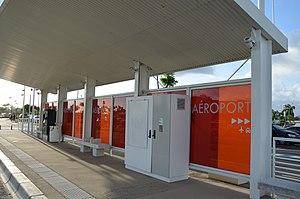
Station ""Aéroport"" du TCSP au Lamentin, en Martinique."
Mozaïk est le nom commercial du réseau de transport en commun des quatre communes de la Communauté d'agglomération du Centre de la Martinique.
L'aéroport international de Martinique-Aimé-Césaire, code AITA : FDF • code OACI : TFFF, anciennement appelé aéroport du Lamentin) est situé sur le territoire de la commune du Lamentin, à 12 km au sud de Fort-de-France, en Martinique.
Le Transport collectif en site propre de Martinique est une ligne de bus à haut niveau de service mise en exploitation commerciale le 13 août 2018 entre Fort-de-France et Le Lamentin.